C'è un fantasma nel mio letto

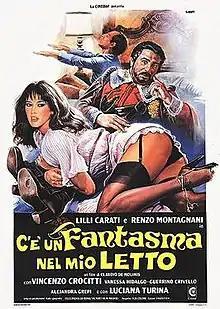
Italian theatrical release poster

C'è un fantasma nel mio letto is a 1981 commedia sexy all'italiana directed by Claudio Giorgi. It is the last film directed by Giorgi.